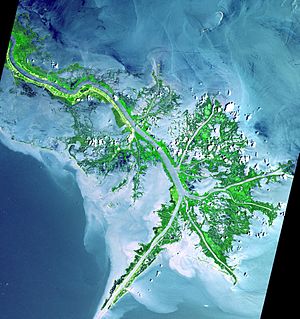
Geologi / Processer / Ydre processer / Transport og aflejring / Ferskvand
Den yderste del af Mississippis delta set fra rummet; billedet dækker ca. 70 km i bredden.
Geologi er en geovidenskab, der som emne har den faste jordklode med dens bjergarter og jordarter og disses sammensætning, dannelse og omdannelse gennem tiden. Geologi beskæftiger sig med jordklodens materialer, med de processer som danner materialerne og med de lange tidsrum, gennem hvilke processerne virker. Indenfor geologien studeres også solsystemets klippeplaneter og måner, fx Mars og Månen. Den geologiske videnskab overlapper de andre geovidenskaber, fx hydrologi, geofysik og meteorologi, samt biologi, gennem underdisciplinen palæontologi, studiet af fortidens dyr og planter.